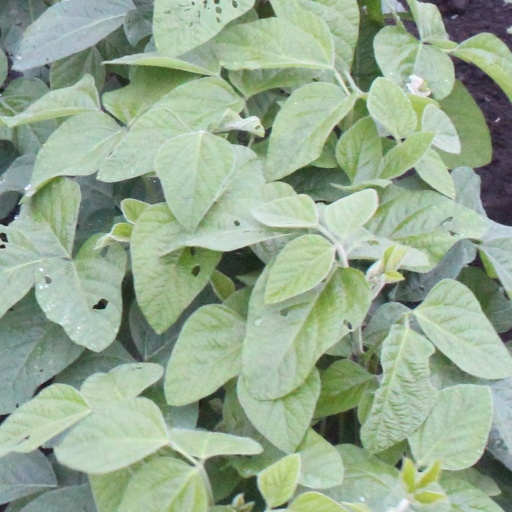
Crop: soybean